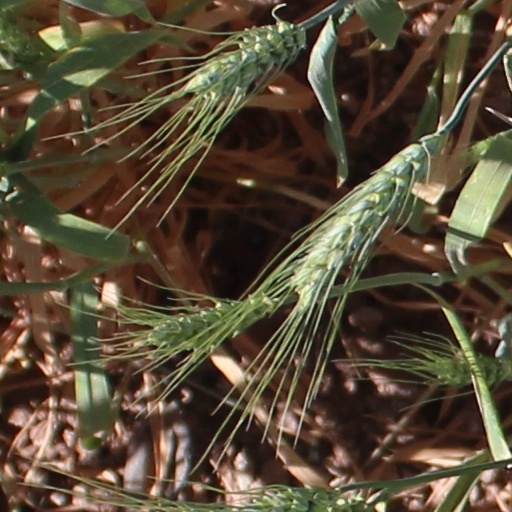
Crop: wheat